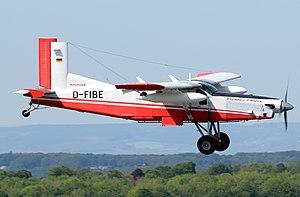
Le Pilatus PC-6 Porter est un avion utilitaire monomoteur à décollage et atterrissage court à ailes hautes conçu par l'avionneur suisse Pilatus Aircraft. Produit soit avec un moteur à pistons, soit avec un turbopropulseur, il a effectué son premier vol en 1959 et a été fabriqué sous licence par Fairchild Hiller aux États-Unis. Après 597 appareils construits en six décennies, Pilatus a arrêté sa production en 2019.